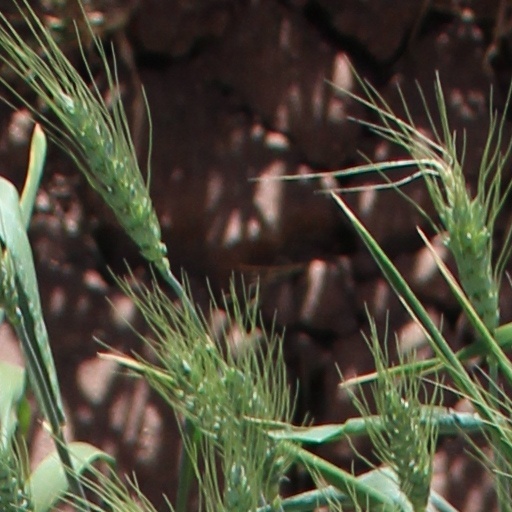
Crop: wheat